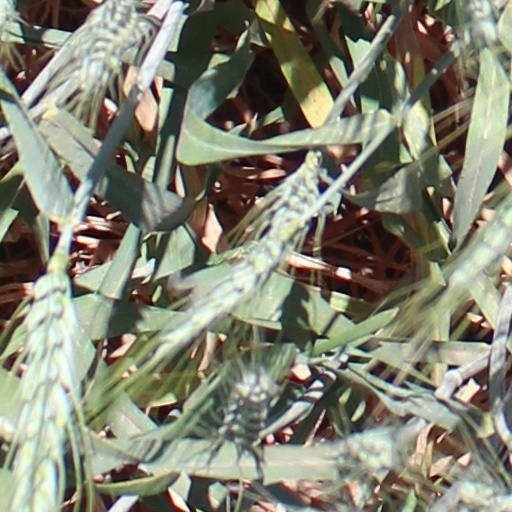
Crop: wheat